Ferdinand Brokoff

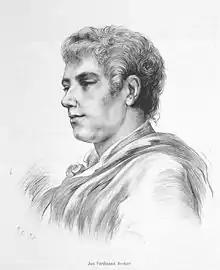
Portrait of Ferdinand Brokoff by Jan Vilímek

Ferdinand Maxmilian Brokoff (12 September 1688 – 8 March 1731) was a Czech sculptor and carver of the Baroque era.